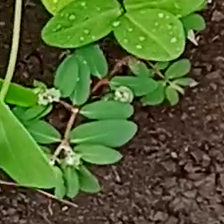
Weed species: Graceful_Sandmart_(Euphorbia hypericifolia)